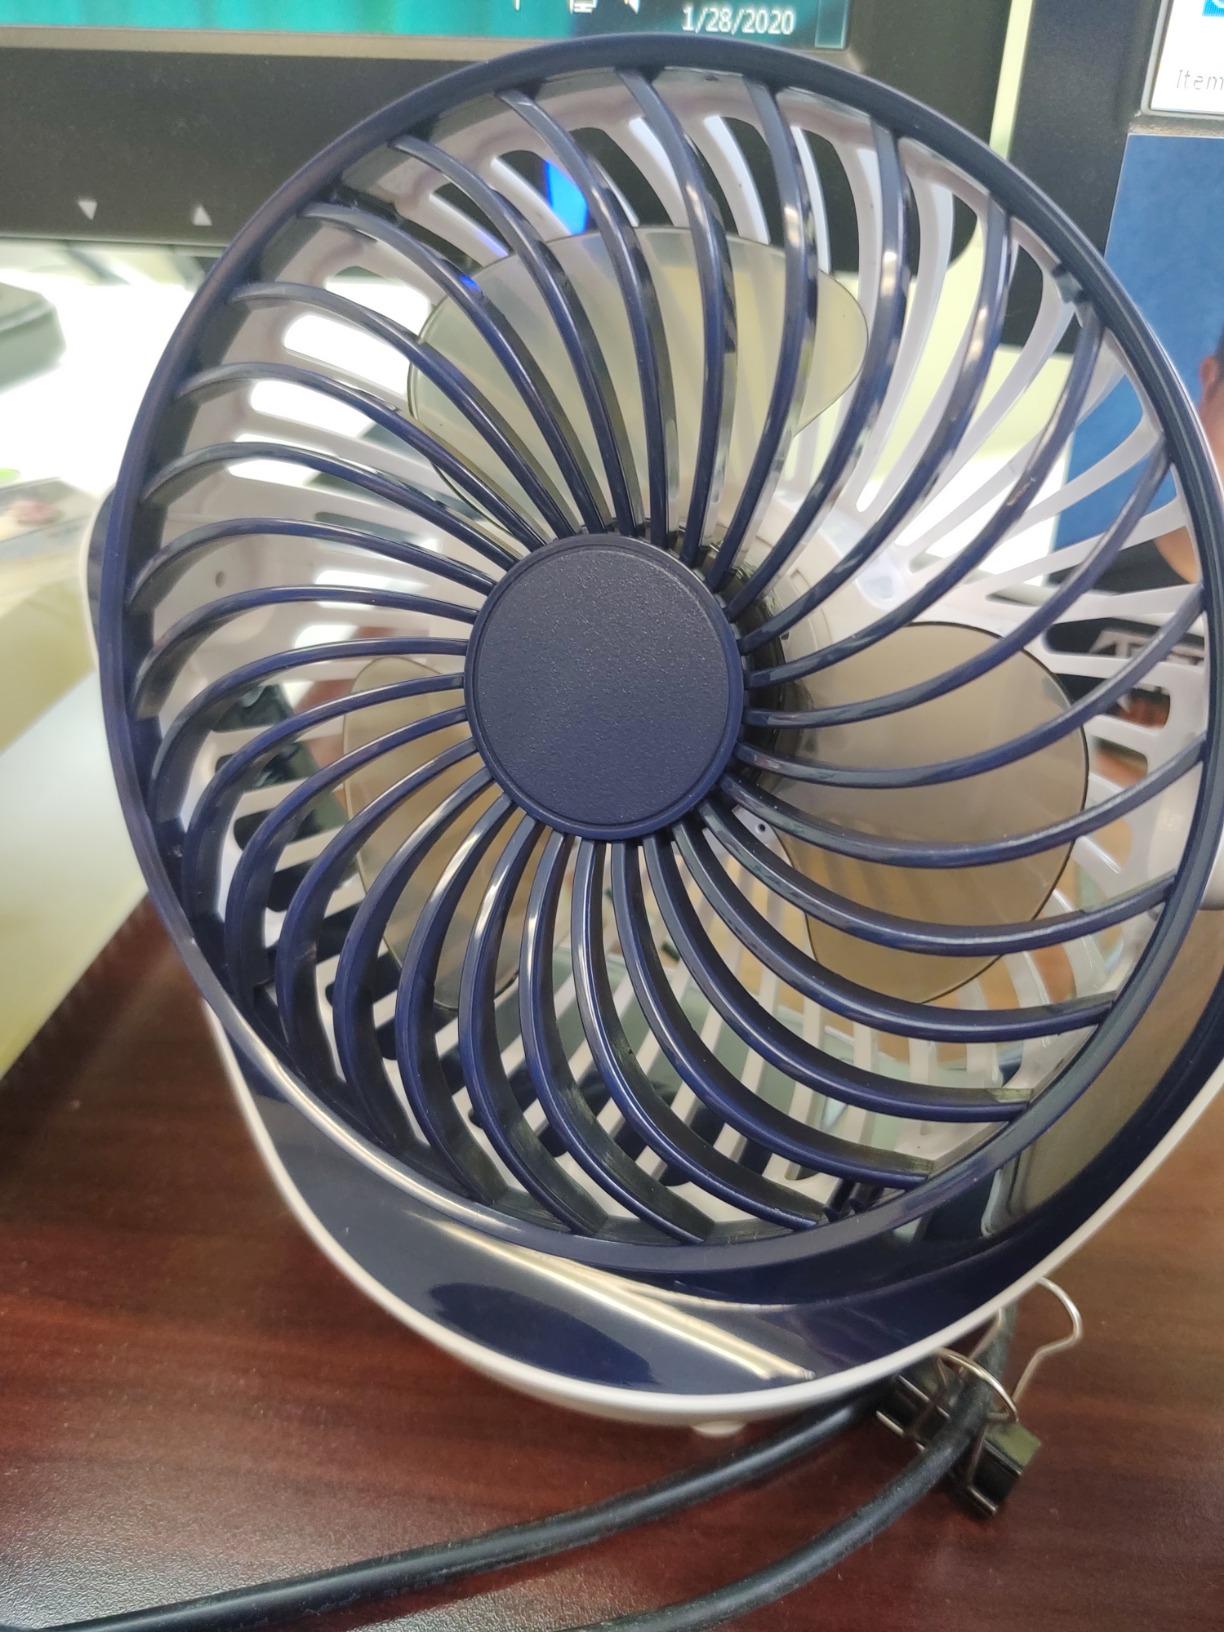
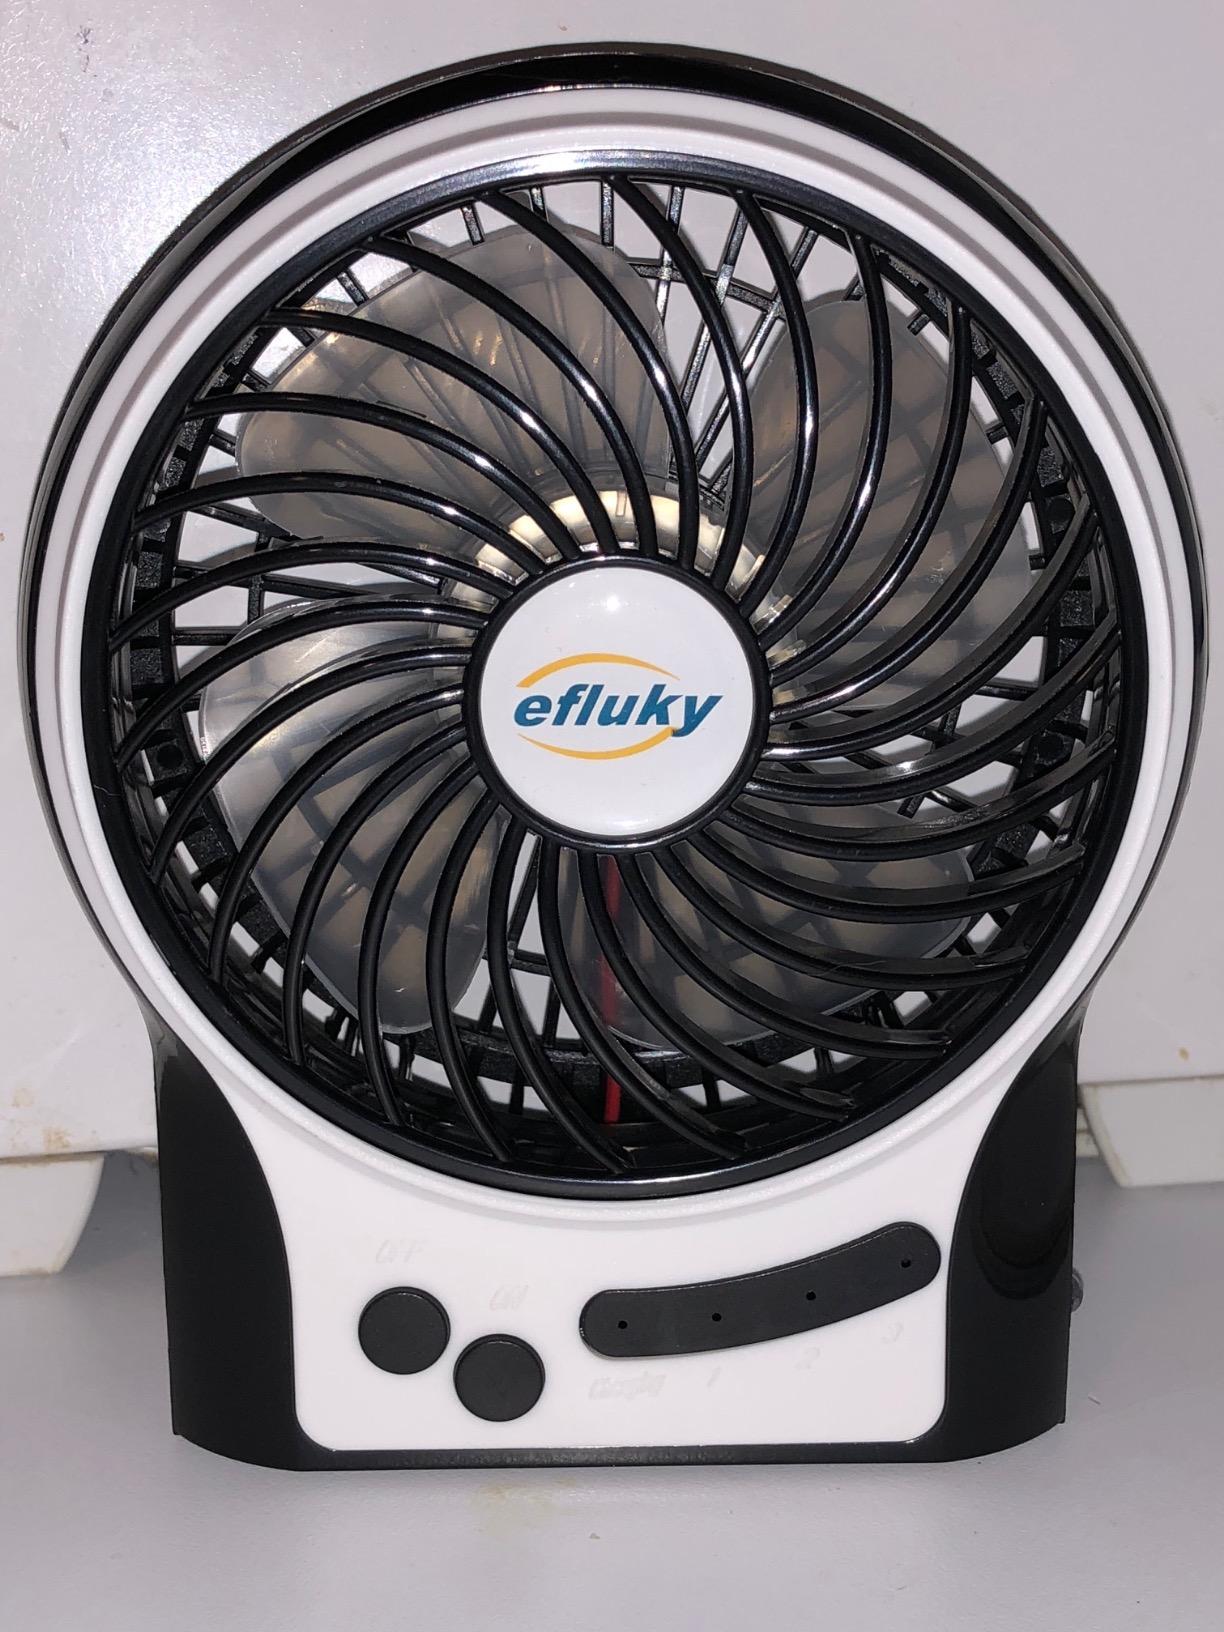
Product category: fan
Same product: no